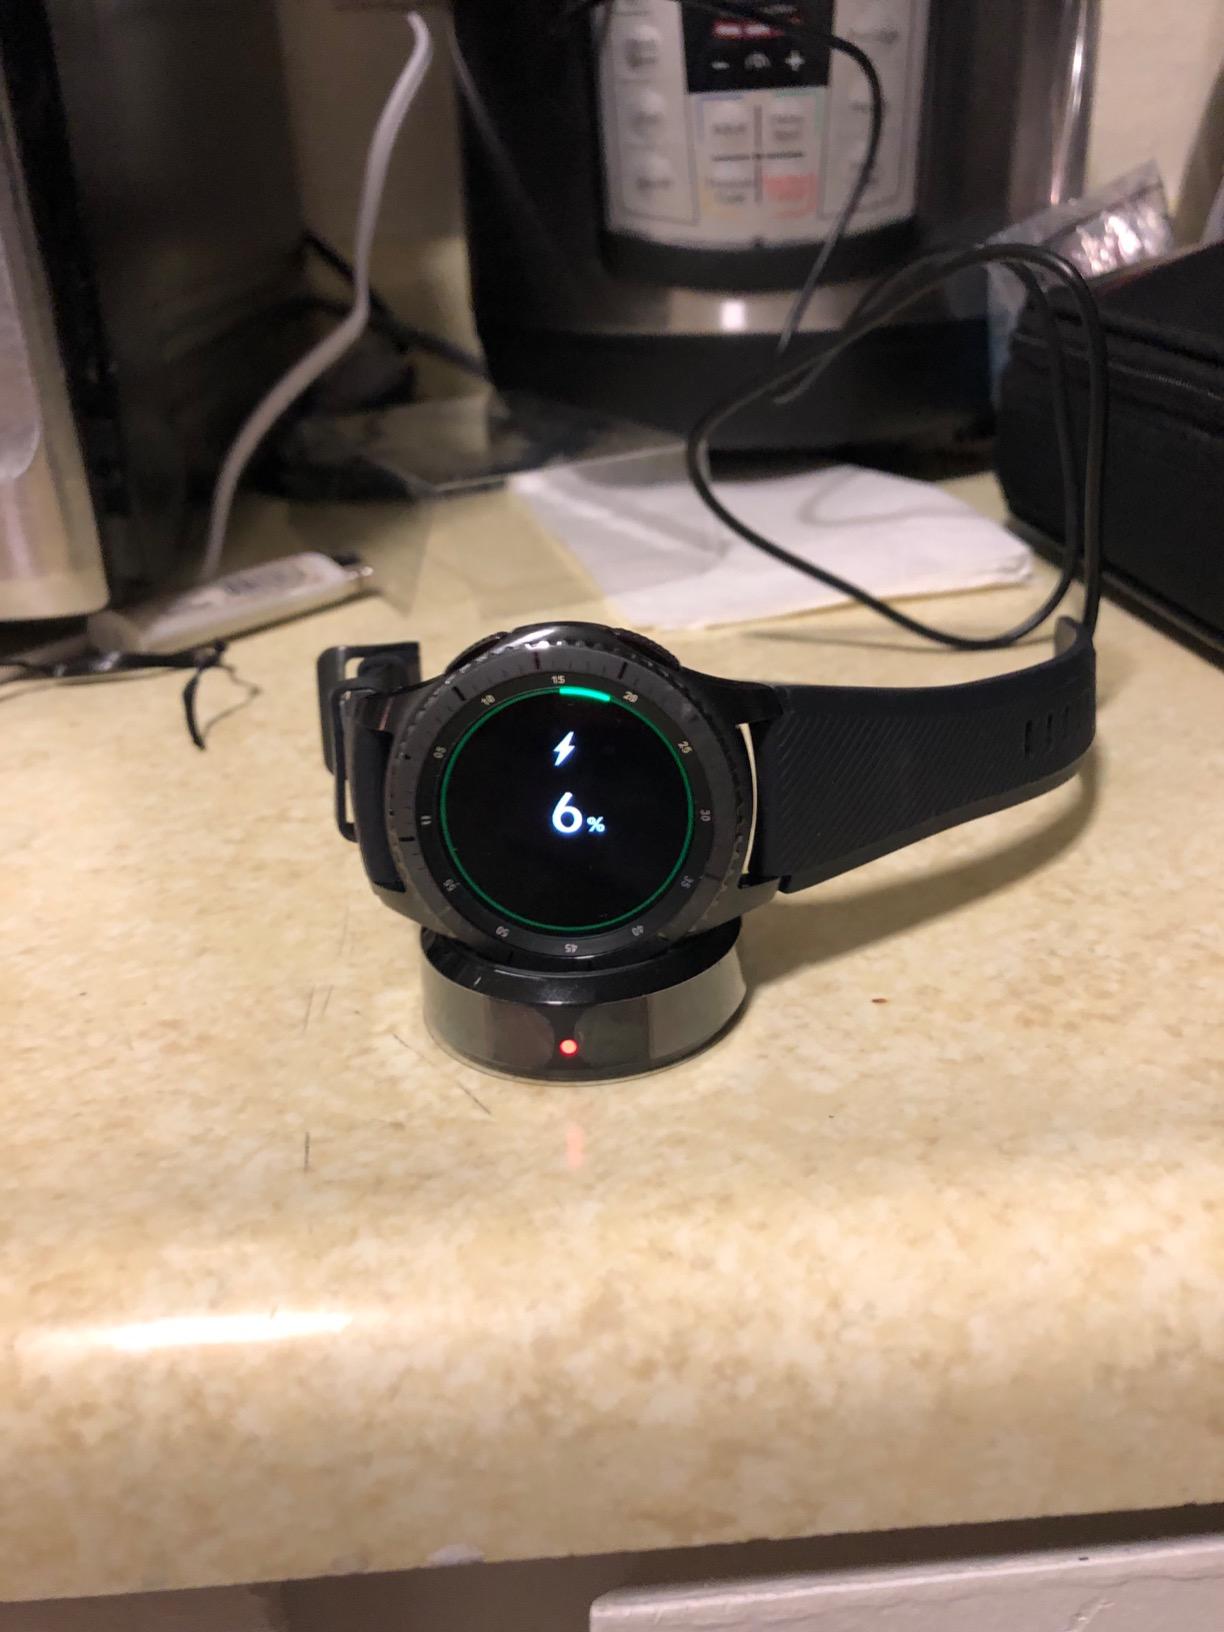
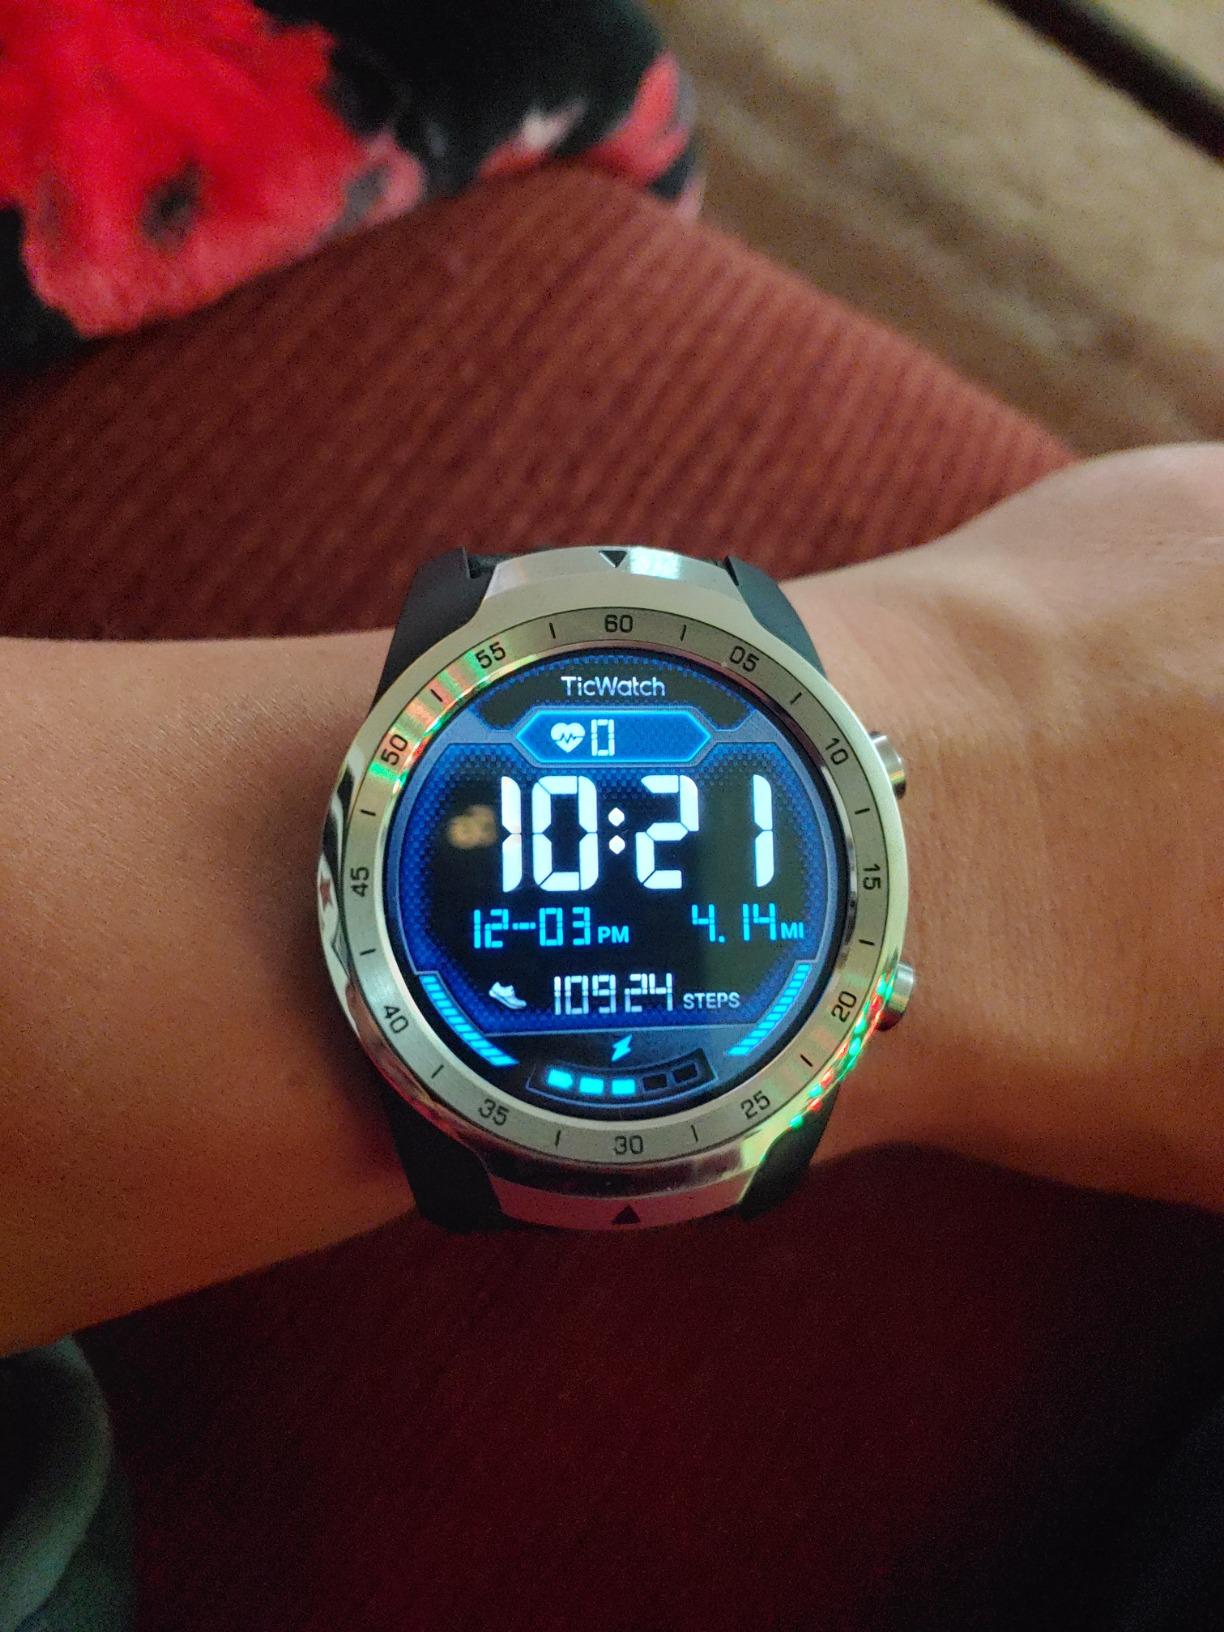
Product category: smartwatch
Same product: no